The Time to Live and the Time to Die

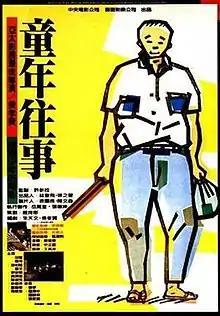

The Time to Live and the Time to Die, also known as A Time to Live, A Time to Die is a 1985 Taiwanese film directed by Hou Hsiao-hsien. This film is inspired by Hou's own experience of growing up in Fengshan, Kaohsiung city. It is the second part of Hou's coming-of-age trilogy, preceded by "A Summer at Grandpa's" (1984) and followed by "Dust in the Wind" (1986).